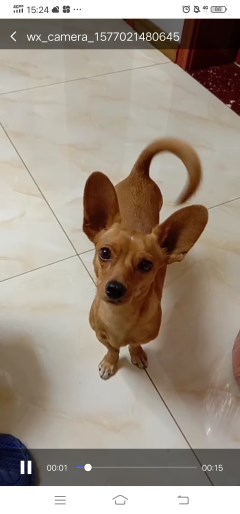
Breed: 561-n000127-miniature_pinscher